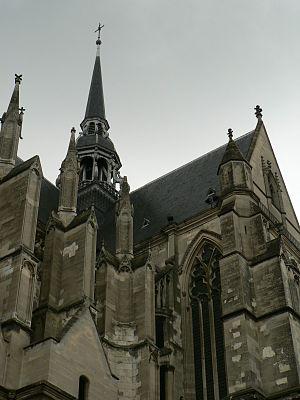
Basilique Saint-Quentin (Picardie)